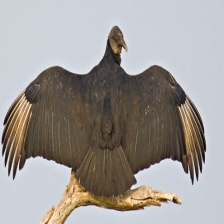
Species: BLACK VULTURE
Scientific name: CORAGYPS ATRATUS
ImageNet parent category: vulture